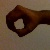
The image shows a hand gesture representing the number 0 in Indian Sign Language.